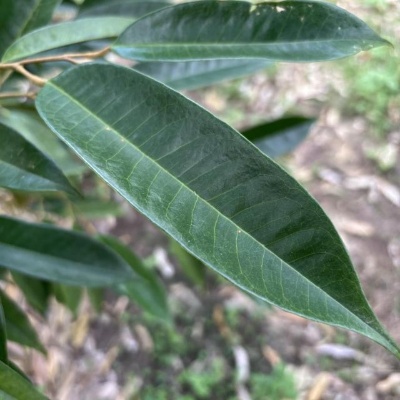
Label: Leaf_Healthy